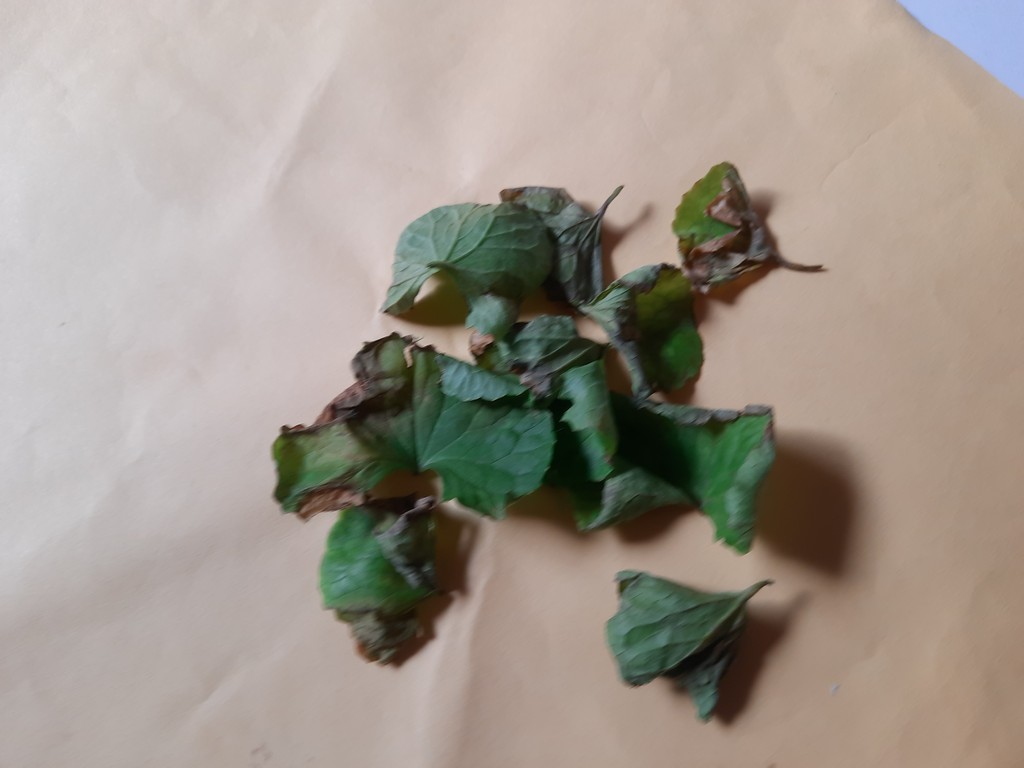
Label: Unhealthy